Sprue (manufacturing)

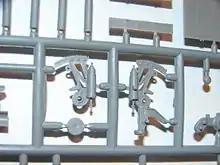
Plastic sprue

In injection molding, sprue refers to the passage through which a liquid material (such as polystyrene or polyvinyl chloride) flows into a die, where the material solidifies to form parts. "Sprue" also refers to the material that solidifies in these passages, forming a framework that attaches the parts in a roughly planar arrangement.